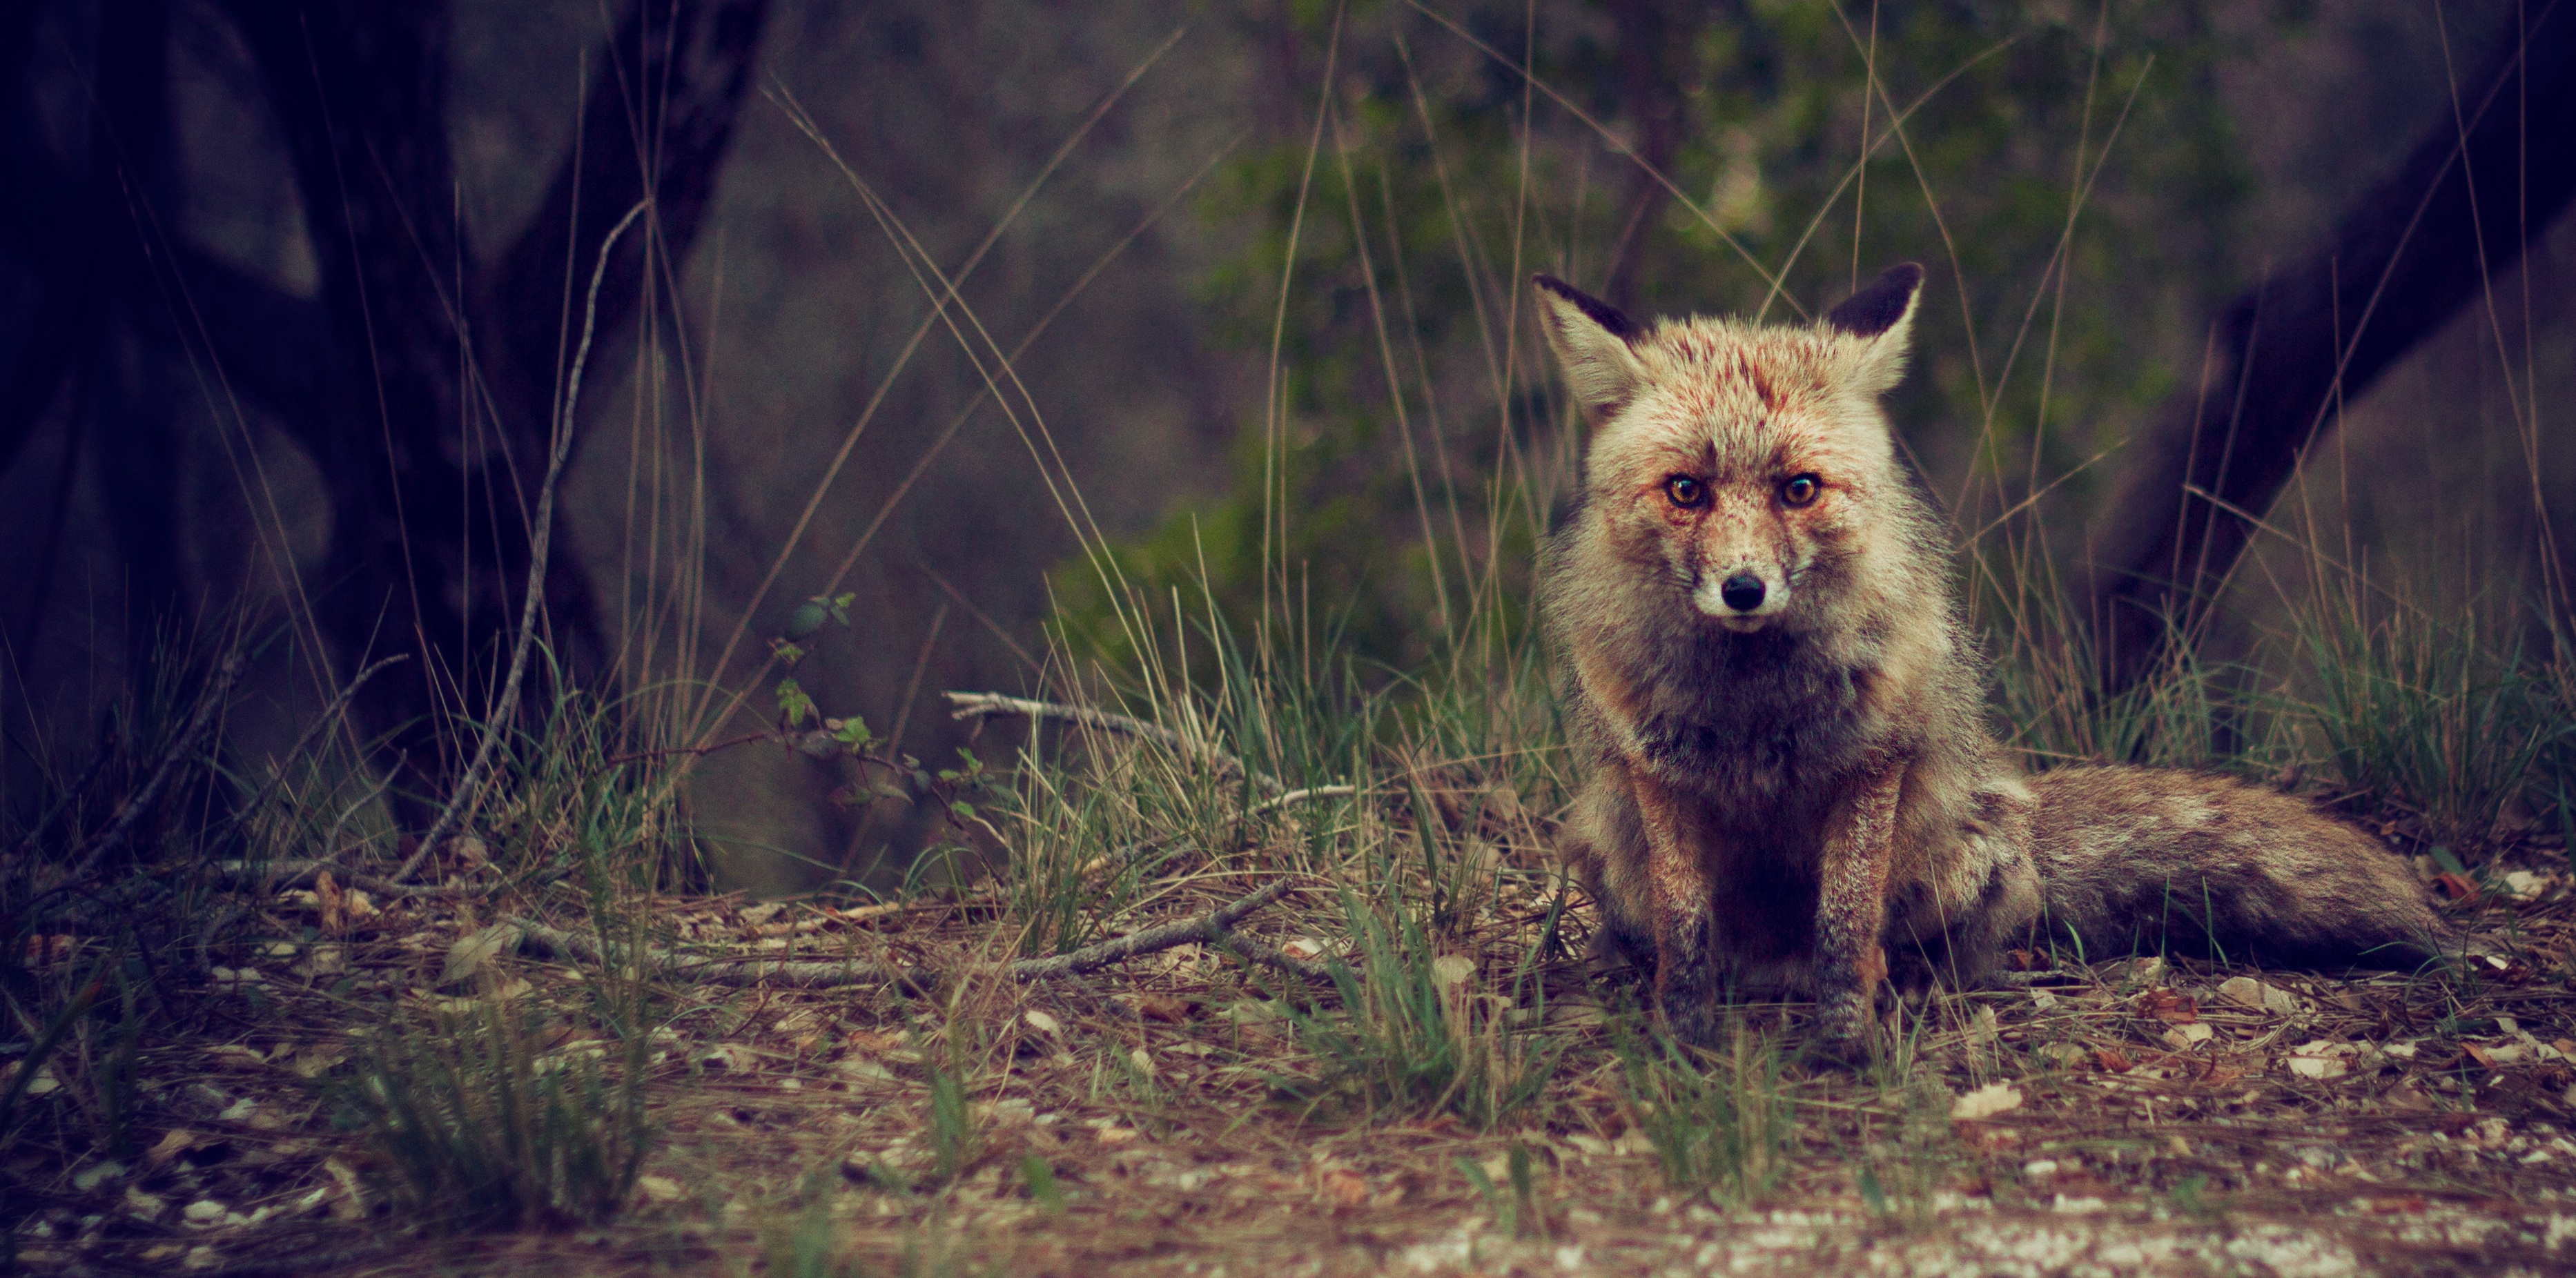
outdoor, animal, wildlife, mammal, wolf, fox, fauna, vertebrate, dog like mammal